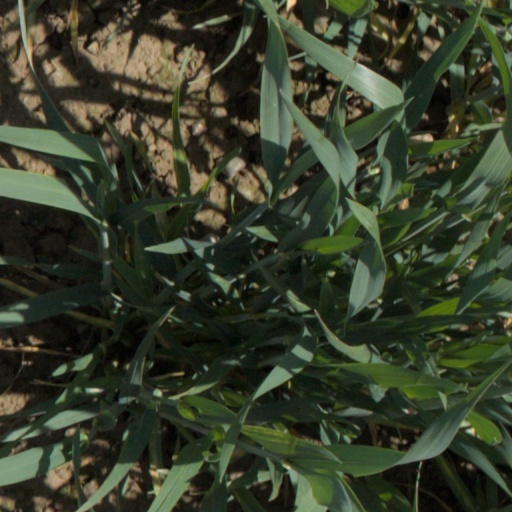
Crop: wheat